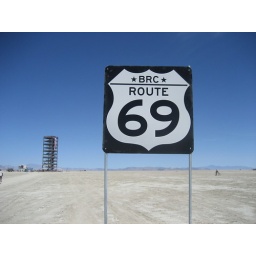
Ed's sign with the 11 story tower in background